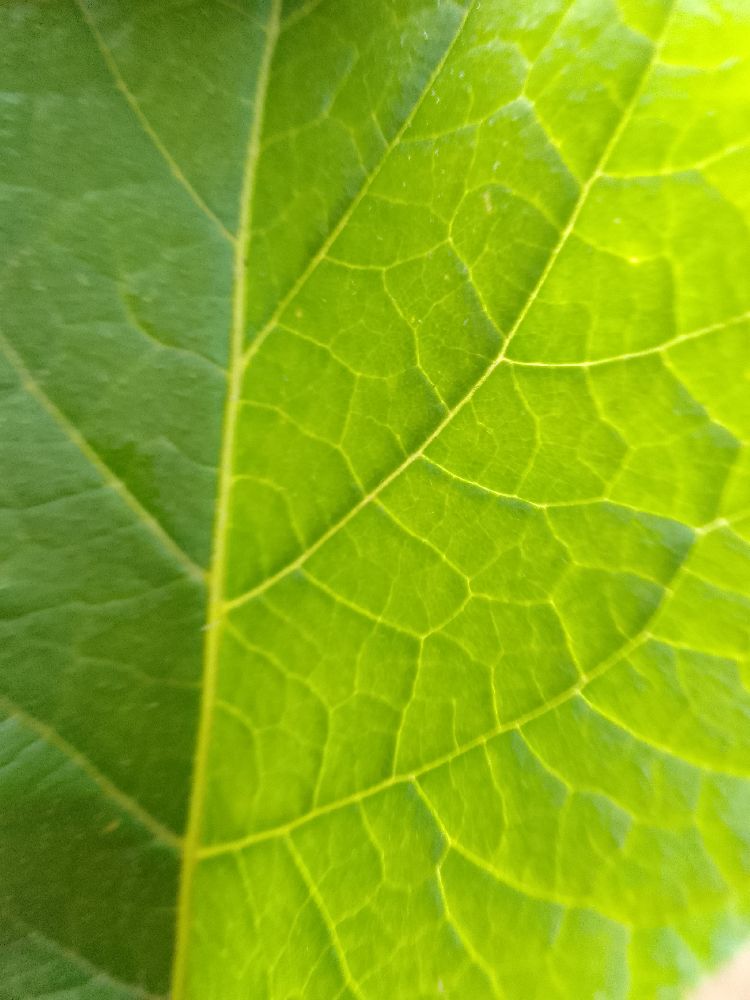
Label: Healthy